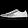
Label: Sneaker